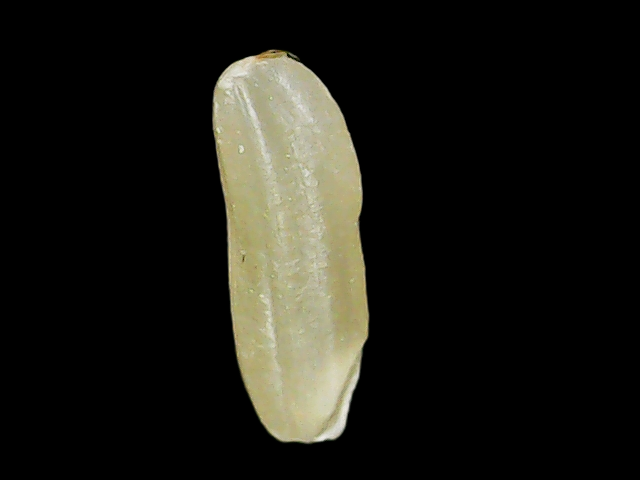
Rice variety: Binadhan16